Richard Montgomery

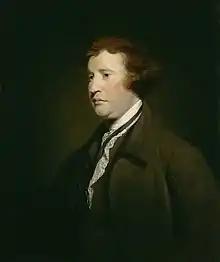
Edmund Burke was one of Montgomery's associates in Britain.

In Britain, Montgomery recovered his health. He associated with Whig Members of Parliament, who generally supported the colonists in their demands for more political freedom. Montgomery became friends with several prominent Whigs such as Isaac Barré, Edmund Burke, and Charles James Fox. While stationed in Britain, Montgomery spent much of his time discussing politics with these three men. He began to question the British Government's policies. In 1768, with the 17th Foot back in England, he began a recruitment drive; before it began, his company was only 17 men. He also became engaged; however, his fiancée proved to be untrue, and the engagement was broken.